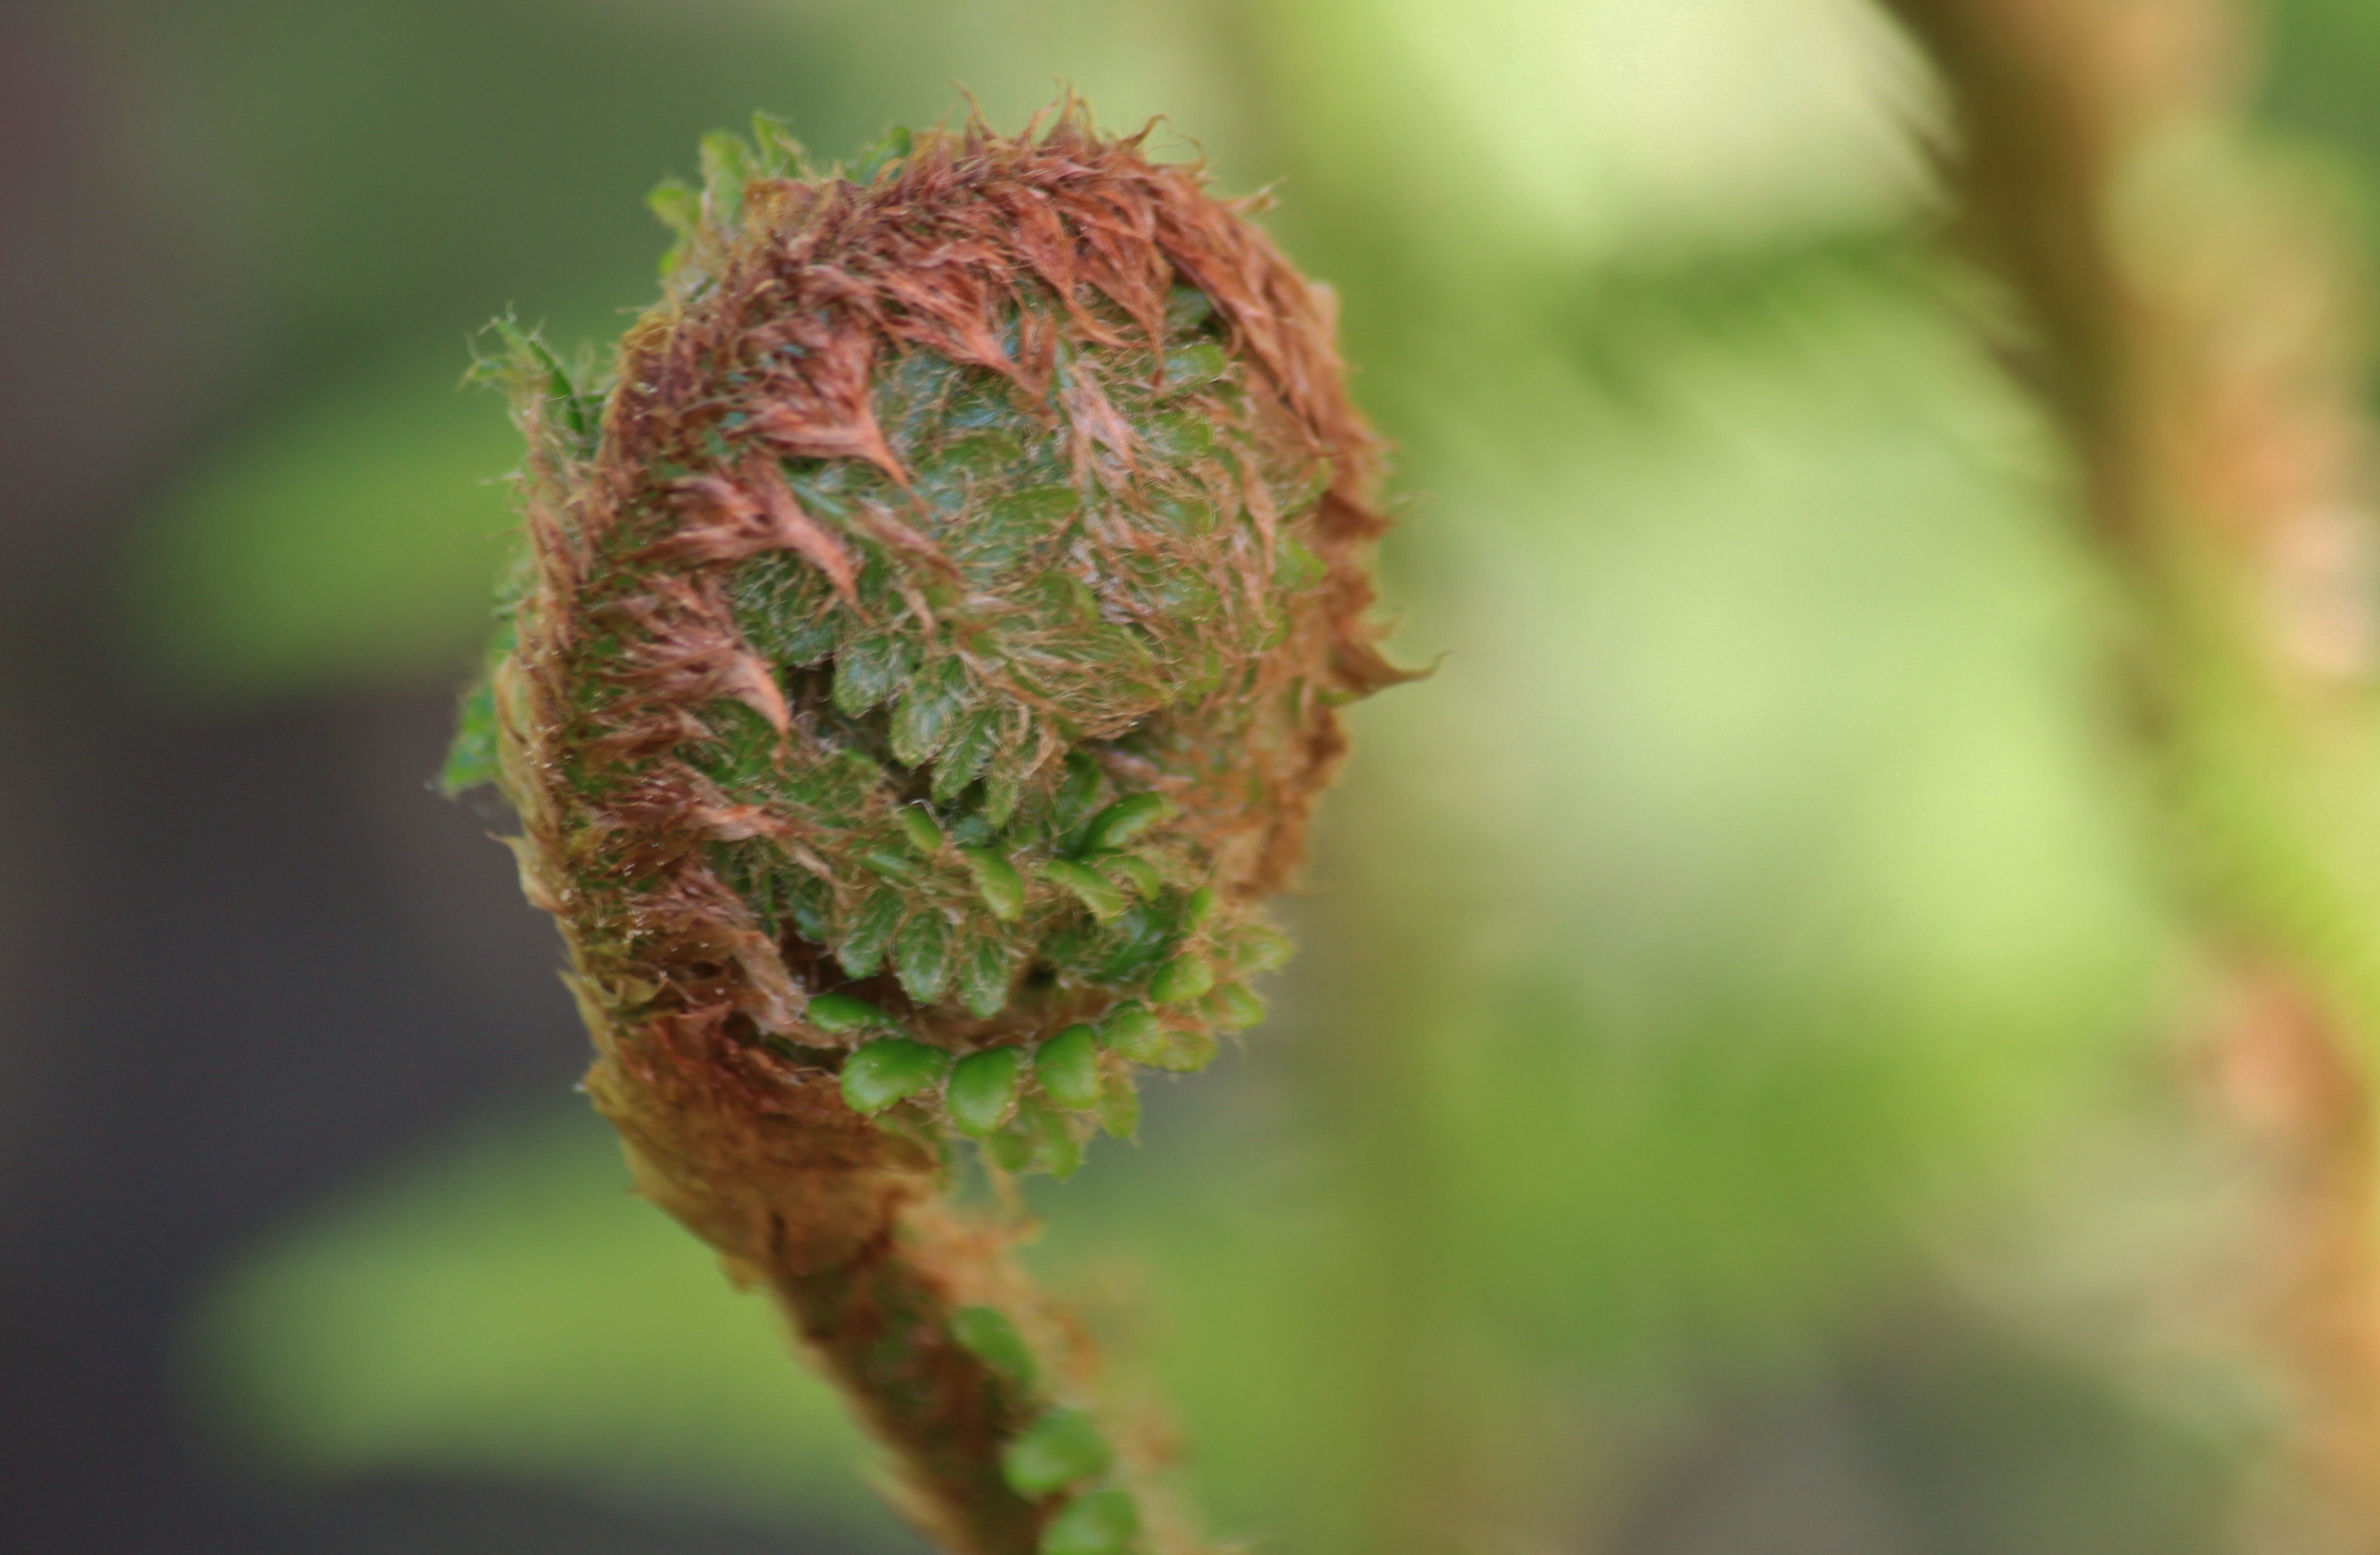
tree, nature, forest, branch, plant, photography, leaf, flower, green, produce, autumn, soil, botany, garden, flora, fauna, fern, wildflower, close up, farbenspiel, leaves, rolled, bud, tender, macro photography, rotated, about, flowering plant, forest plant, natural wonders, bundled, fern leaves, fern green, plant stem, land plant, thorns spines and prickles, ferns and horsetails